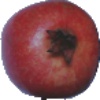
Label: pomegranate